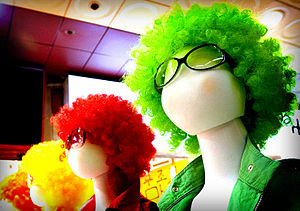
Paryk
Farverige parykker
Paryk er løst hår fæstet til en kalot, som helt eller delvis dækker hovedet. Brug af paryk har været kendt i historisk tid og var især på mode i Det gamle Ægypten og i Europa mellem 1650 og 1800-tallet. Både for mænd og kvinder. Parykken er brugt til religiøse ritualer. I dag bruger britiske advokater og dommere paryk i retten. Mange parykker blev lavet af menneskehår; i dag fremstilles parykker også af hestehår, uld, fjer, bøffelhår og kunstigt hår.